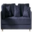
Label: couch